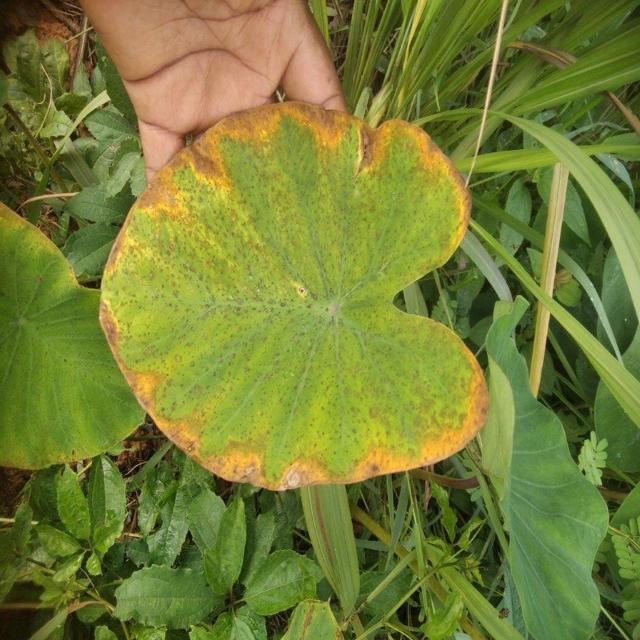
Label: Mid_Blight